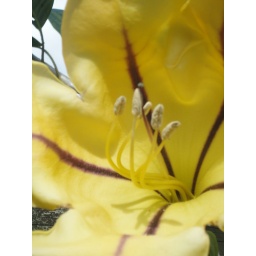
cup and saucer vine in flower